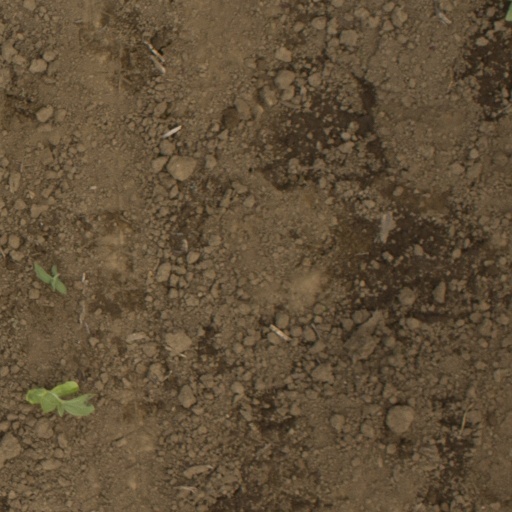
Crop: Jerusalem artichoke